Irina Khavronina

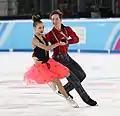
Khavronina/Cirisano performing their rhythm dance at the 2020 Winter Youth Olympics

Apart from competing nationally, Khavronina/Cirisano also won the 2019 Santa Claus Cup in junior ice dance.